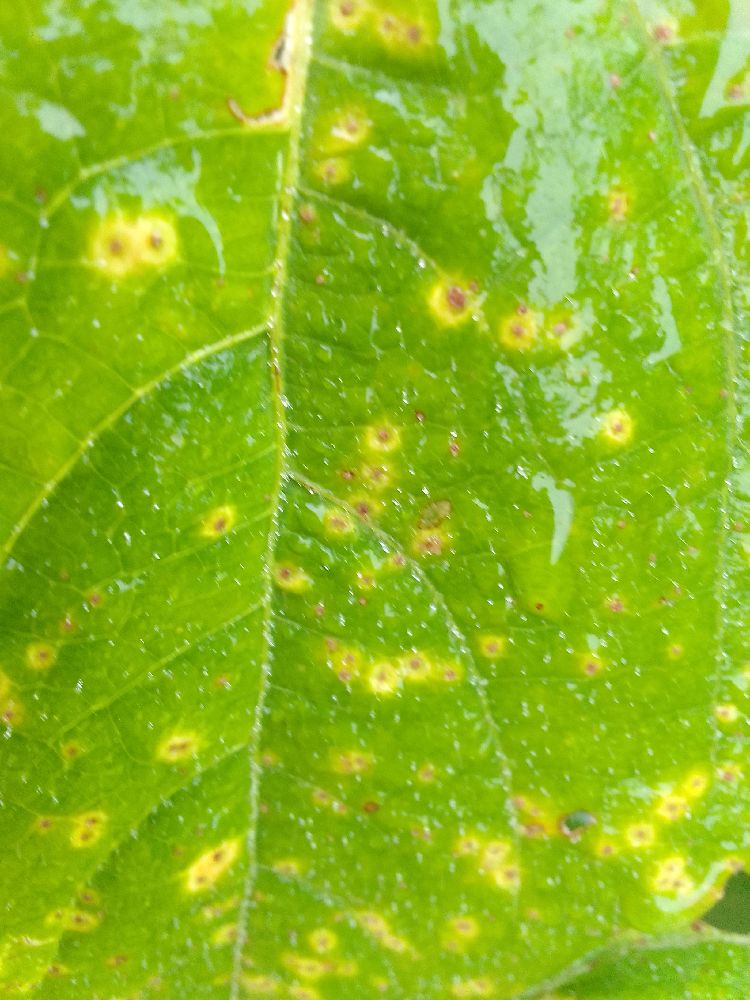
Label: rust